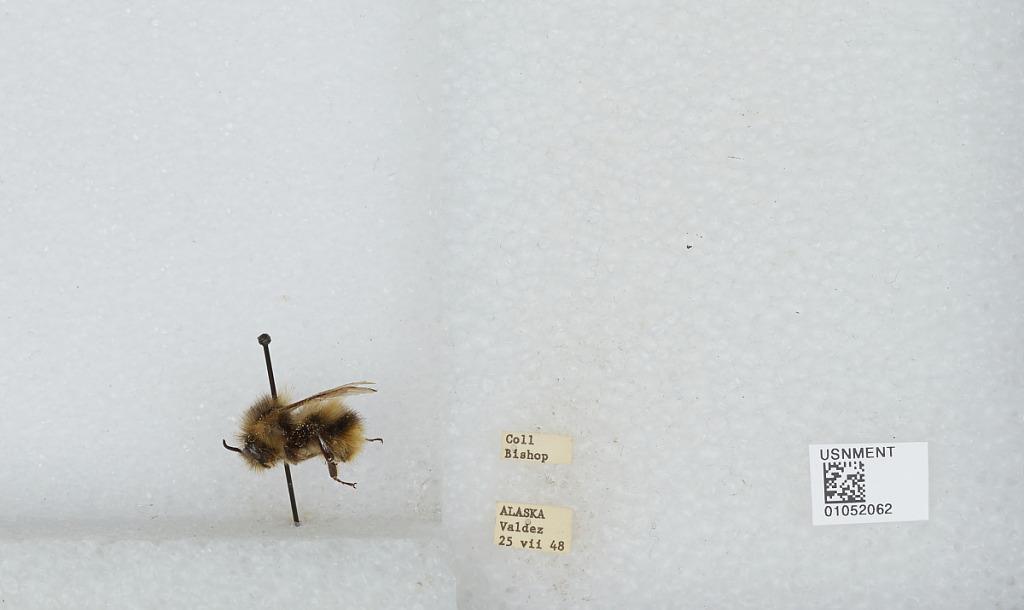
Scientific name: Bombus sp.
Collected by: Bishop
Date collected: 1948-7-25
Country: United States
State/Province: Alaska
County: Valdez-Cordova
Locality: Valdez
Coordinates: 61.1308, -146.348